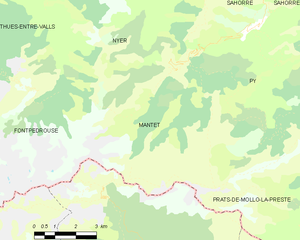
Mantet
Kort over kommunen
Kort over kommunen
Mantet er en by og kommune i departementet Pyrénées-Orientales i Sydfrankrig.